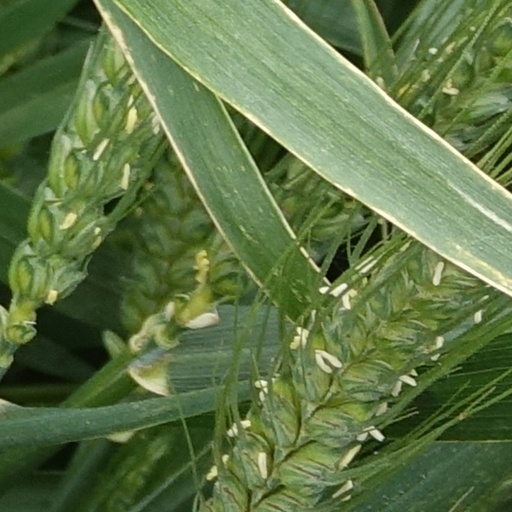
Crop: wheat